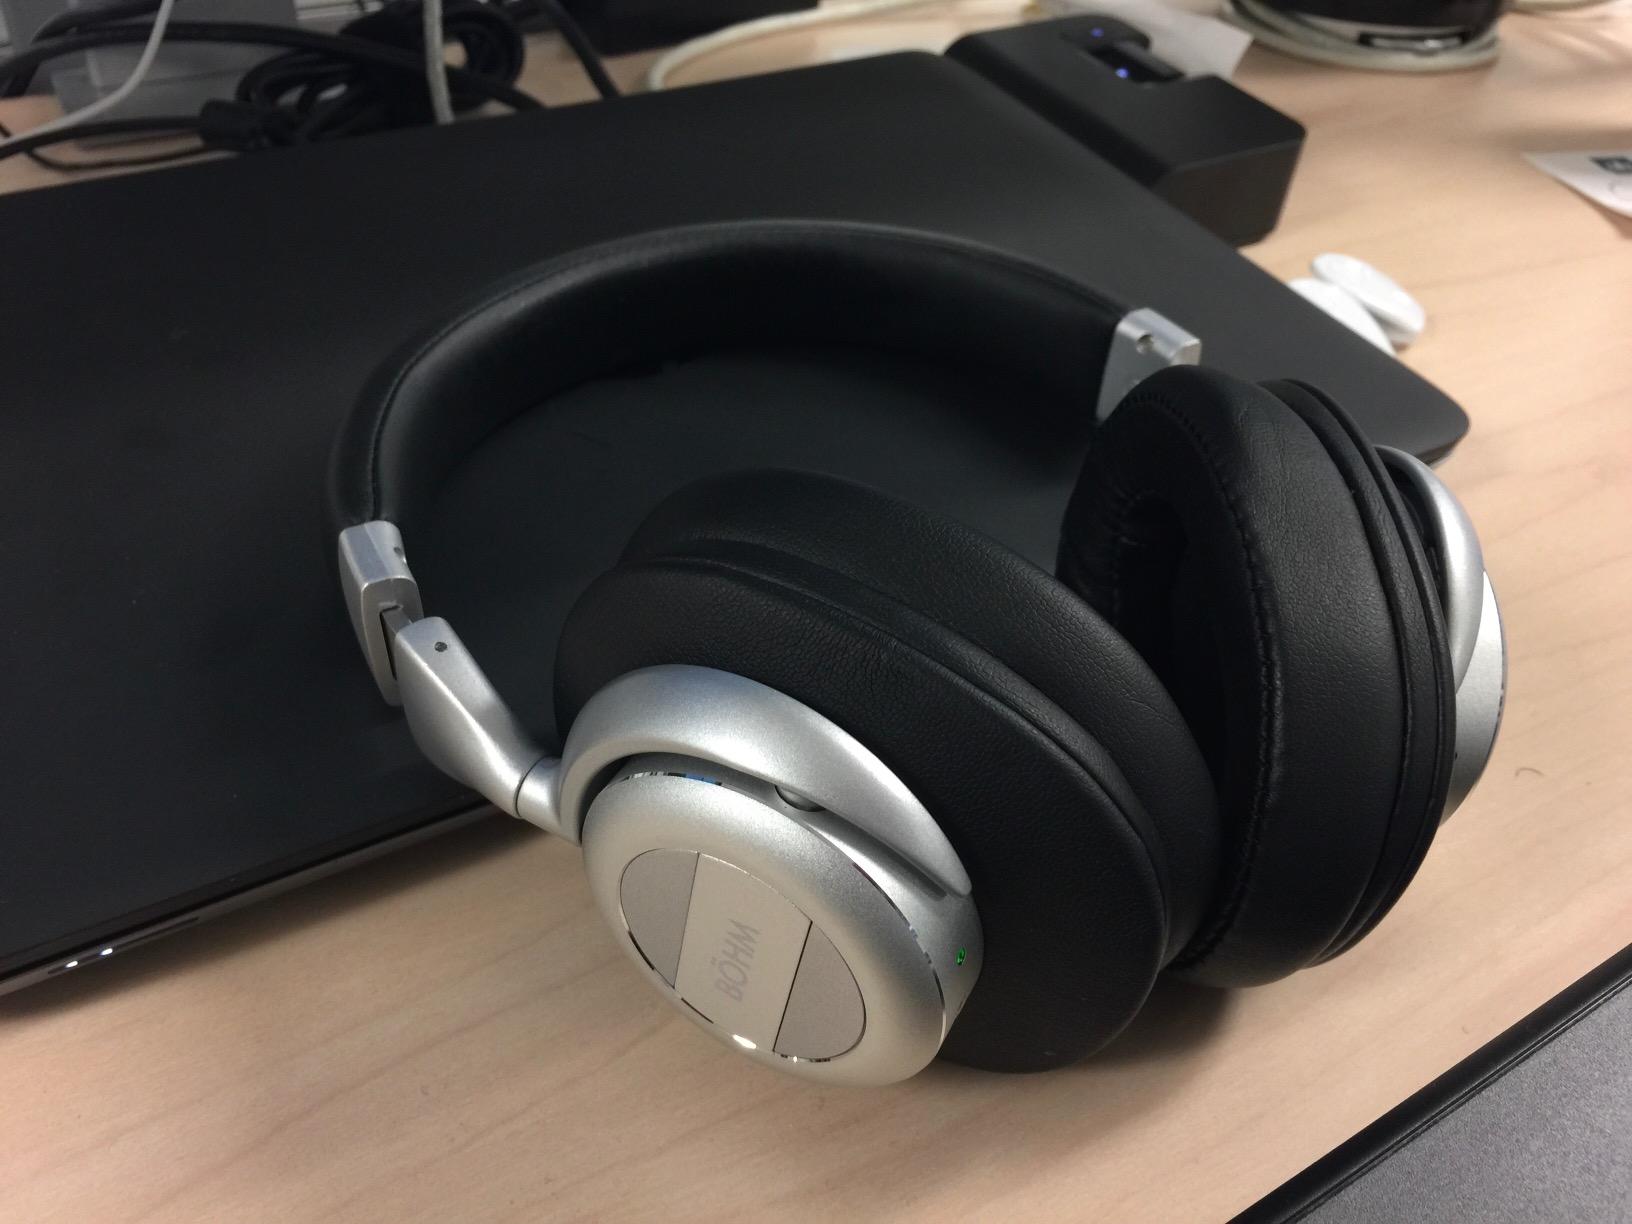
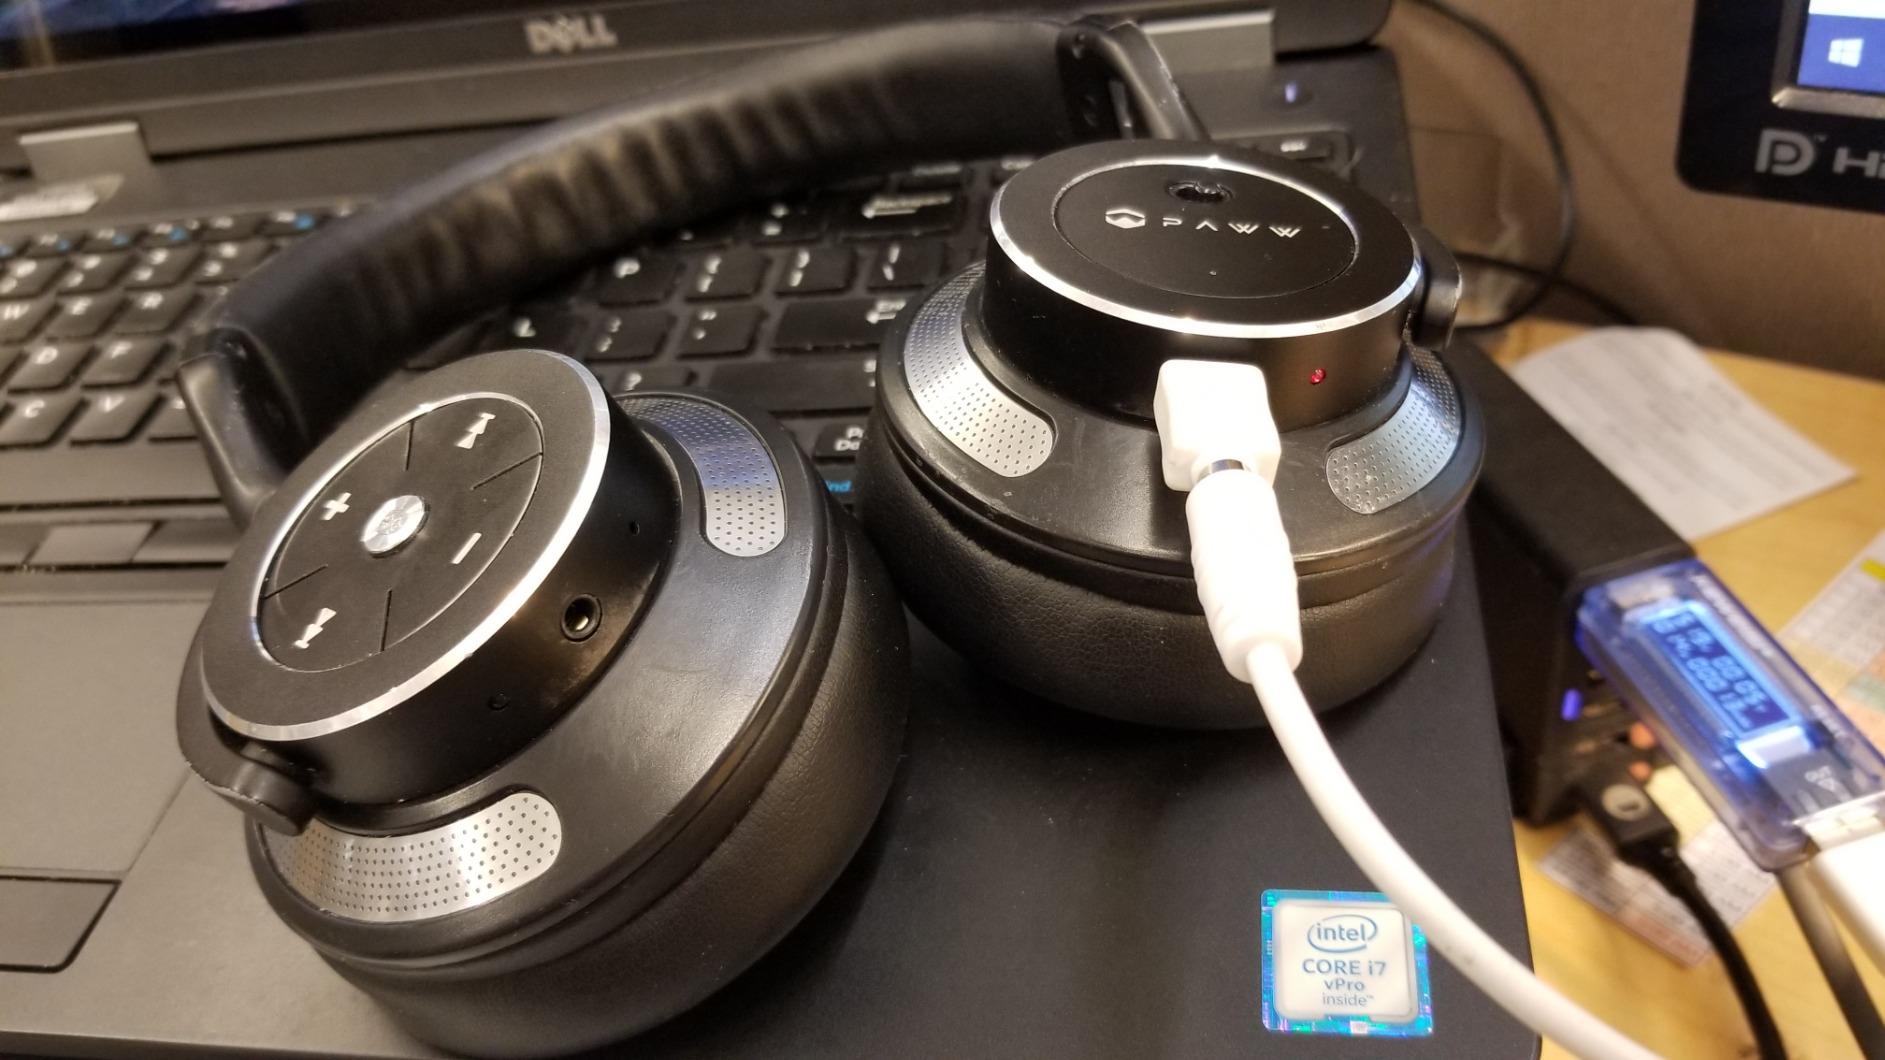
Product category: headphones
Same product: no